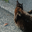
Label: cat